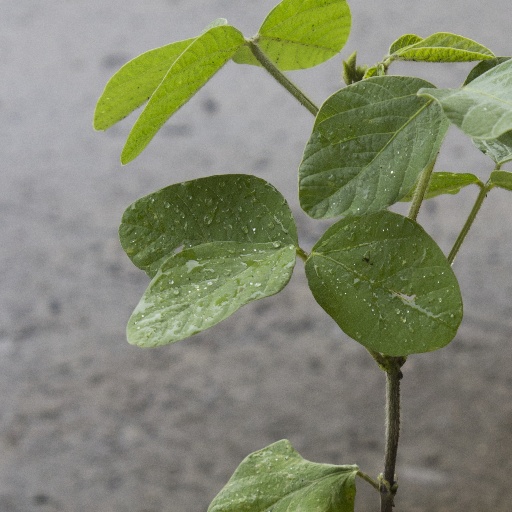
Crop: soybean